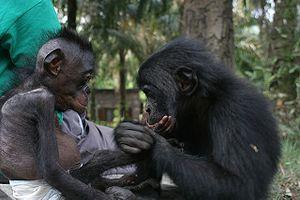
Lola ya bonobo, « le paradis des bonobos », est un sanctuaire créé par Claudine André dans le but de recueillir et de sauver des bébés bonobos victimes du braconnage, et, à terme, de les réintroduire dans une réserve naturelle. Il se situe sur la commune de Mont-Ngafula, au sud de Kinshasa, dans la vallée de la Lukaya, en République démocratique du Congo.